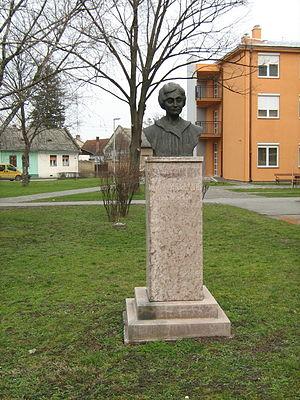
Isidora Sekulić était une poétesse et une écrivaine serbe. Elle a été membre de l'Académie serbe des sciences et des arts.